Lego Battles: Ninjago

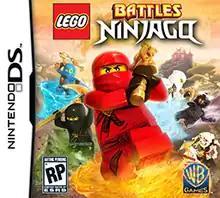
North American cover art

Lego Battles: Ninjago (also known as Lego Ninjago: The Videogame in Europe and Australia) is a real-time strategy game developed by Hellbent Games and published by Warner Bros. Interactive Entertainment. It was released on 12 April 2011 in North America, 15 April 2011 in Europe, and 20 April 2011 in Australia for the Nintendo DS. It is a follow-up to "Lego Battles". Unlike the previous game, "Lego Battles: Ninjago" is loosely based on the of the animated television series.